University of Glamorgan

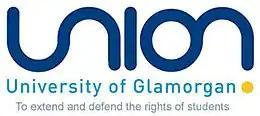
Logo of University of Glamorgan Students' Union

The University of Glamorgan Students' Union (Glam SU) was the students' union at the University of Glamorgan, primarily based at the university's Treforest campus. The union was an affiliate of National Union of Students of the United Kingdom and part of NUS Wales. It offered representation, support and services to all the students of the university. The Student Union was the home to a number of sports teams, sports clubs and societies as well as TAG, the student newspaper. The Union has also welfare, education and equality support and there was a democratic structure change to Student Council.